Question: Please indicate a possible affordance area of the jump_skateboard that can be used for standing
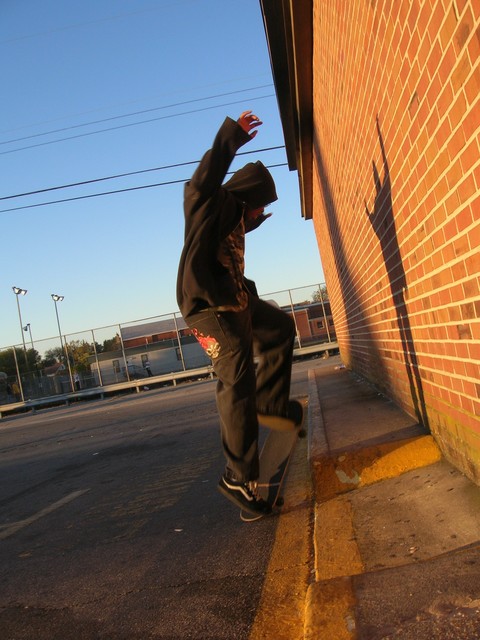
Answer: [231.751, 372.329, 313.992, 526.984]